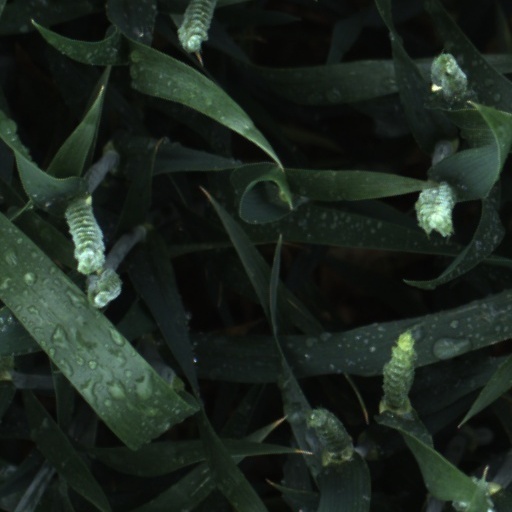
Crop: wheat